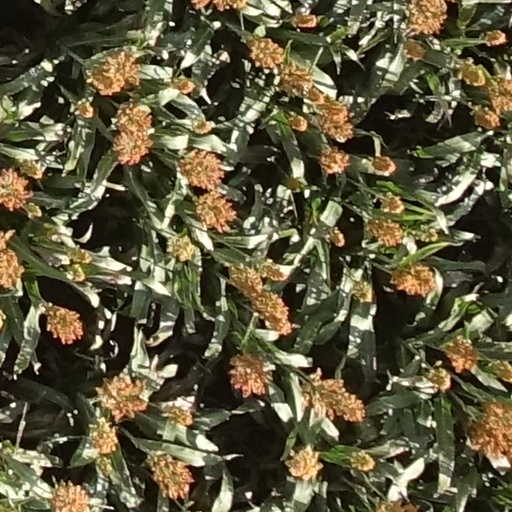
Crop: sorghum